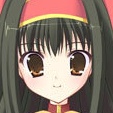
Portrait style: Anime Portrait